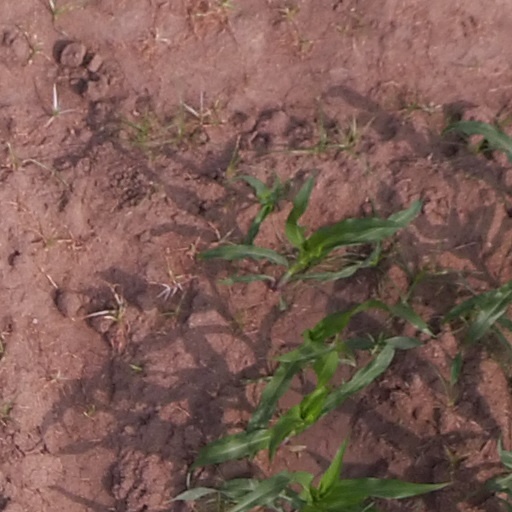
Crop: maize; corn